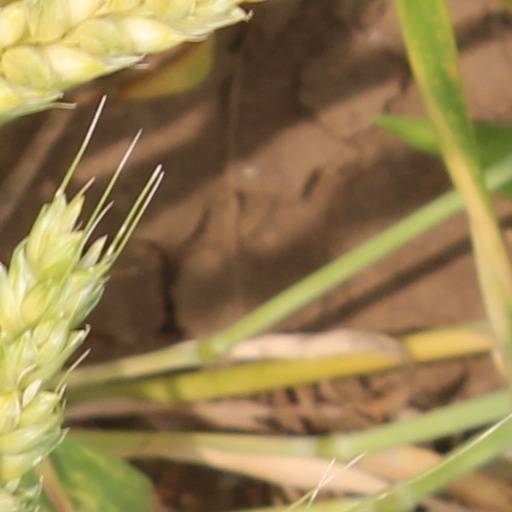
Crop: wheat